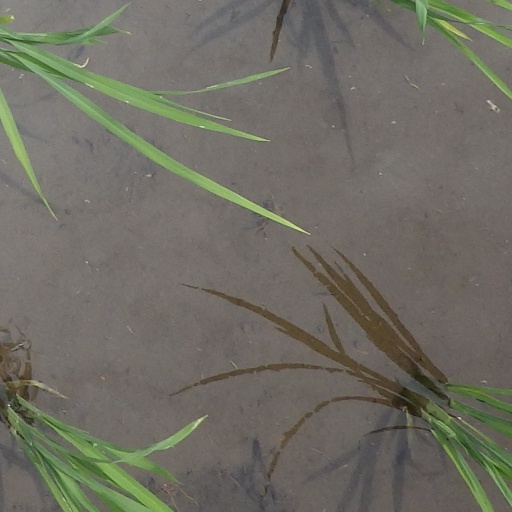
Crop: rice